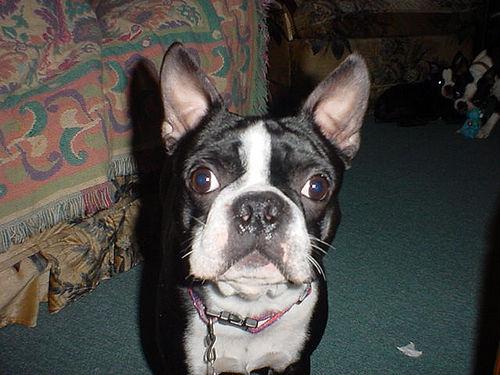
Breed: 230-n000084-Boston_bull